Robert McElroy (cardinal)

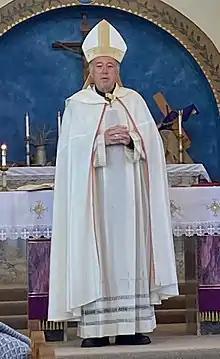
McElroy in 2022

Robert Walter McElroy (born February 5, 1954) is an American Catholic prelate who was elevated to the cardinalate by Pope Francis in 2022. He was appointed as Archbishop of Washington (DC) on January 6, 2025, and installed on March 11, 2025. He previously served as the Bishop of San Diego from 2015 to 2025.